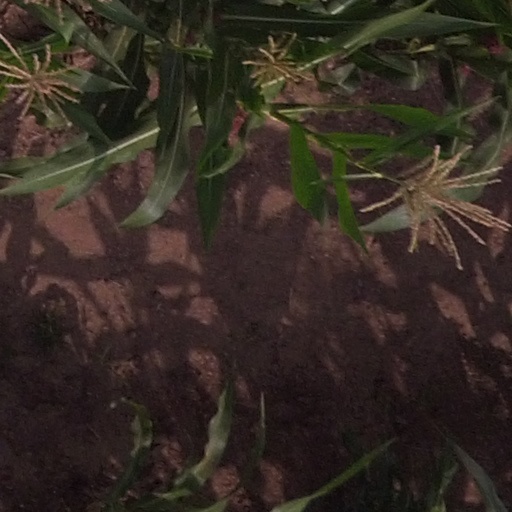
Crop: maize; corn